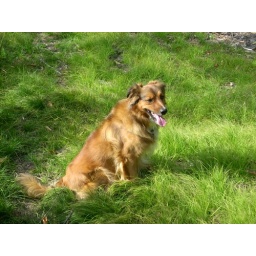
Jake looking beautiful in the sun. I couldn't resist having him sit in the green grass for a few pictures.